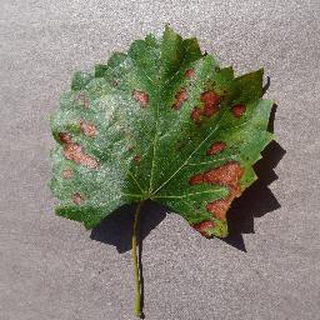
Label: grape_esca_black_measles